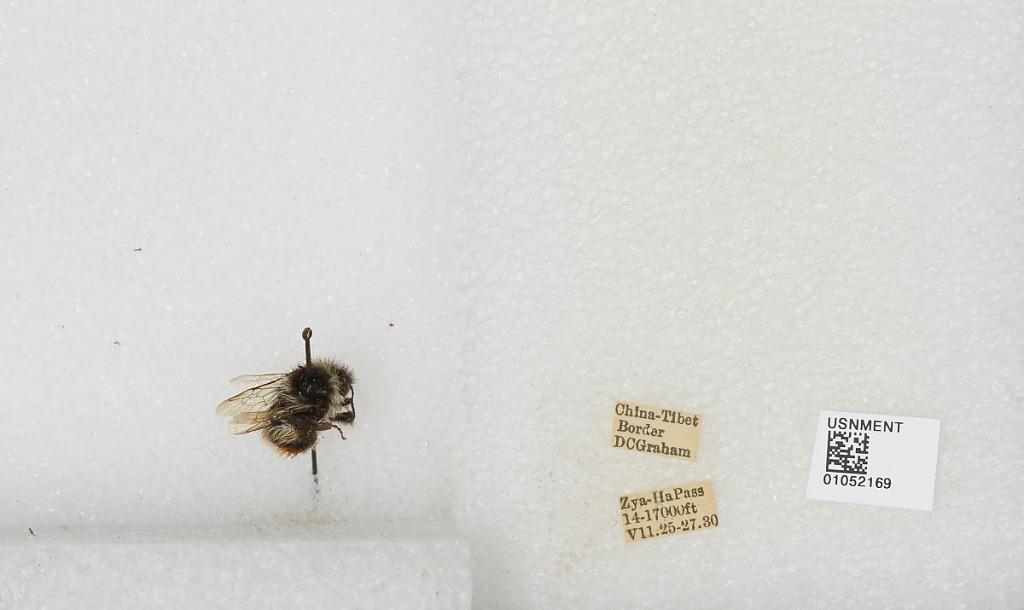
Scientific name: Bombus sp.
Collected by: D. Graham
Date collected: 1930-7-25
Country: China
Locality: Zya-Ha Pass, China-Tibet border